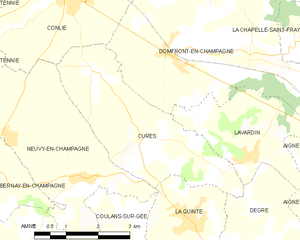
Carte des communes françaises